Kibinai
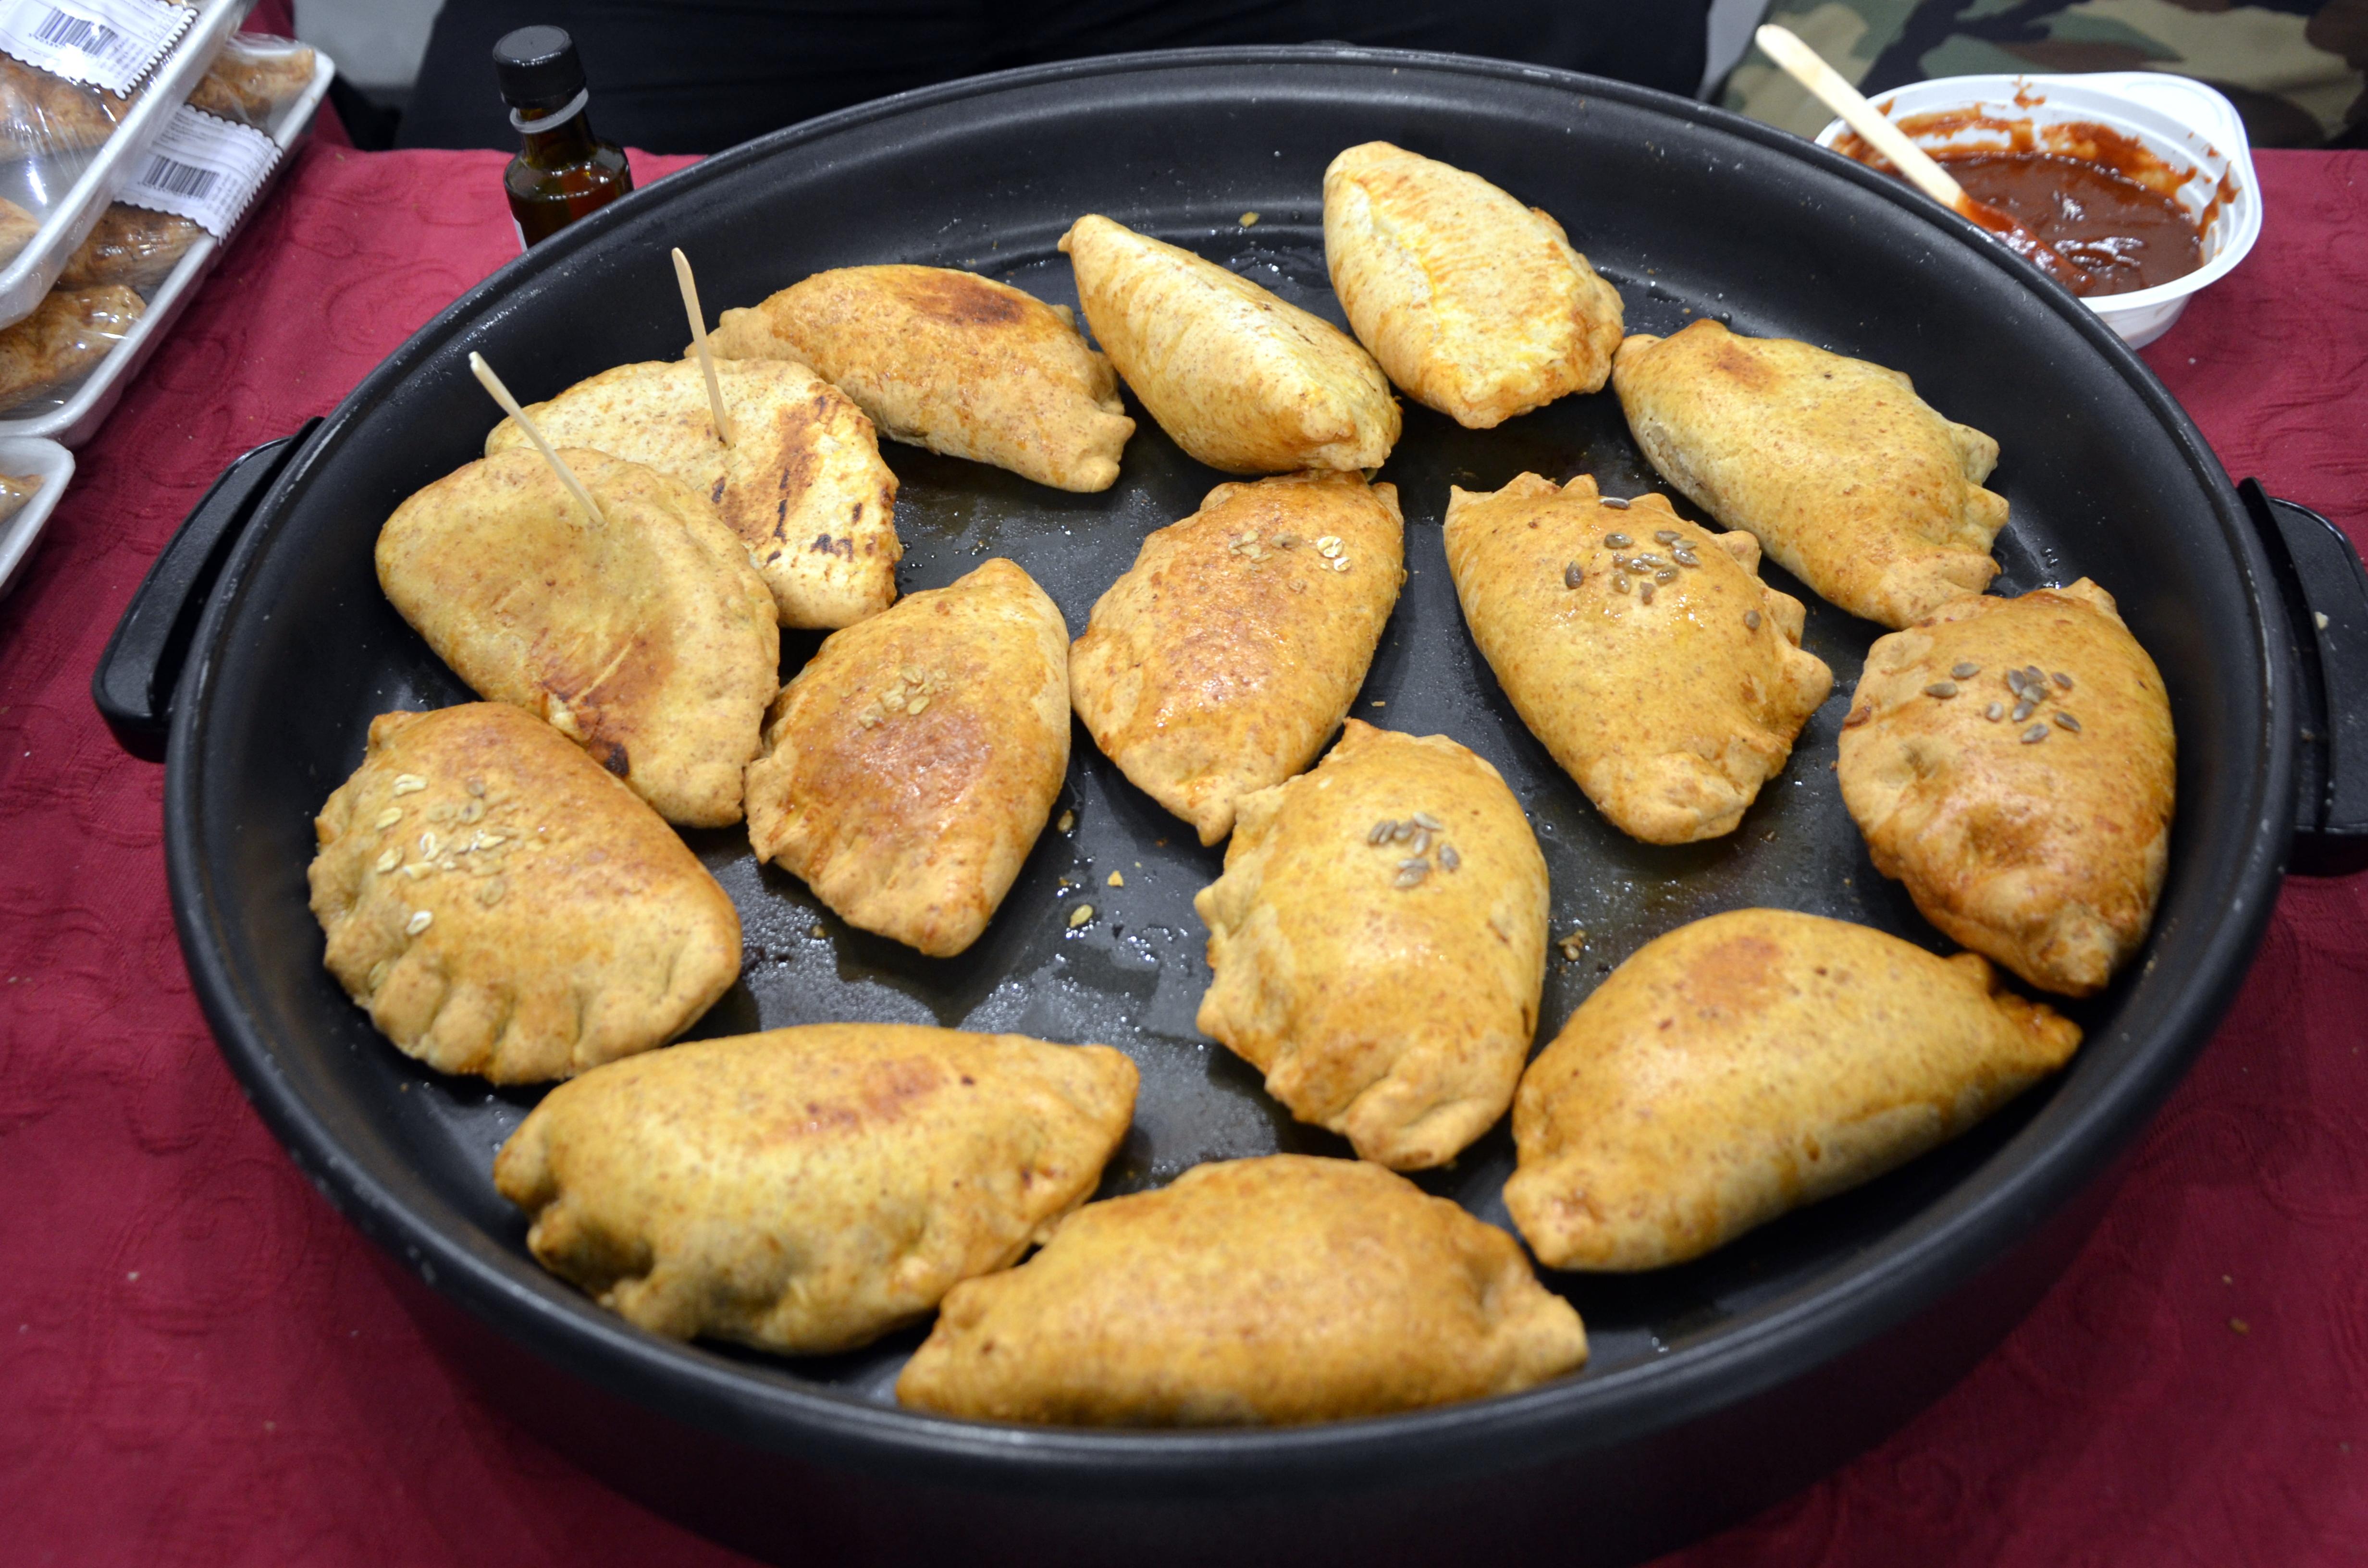
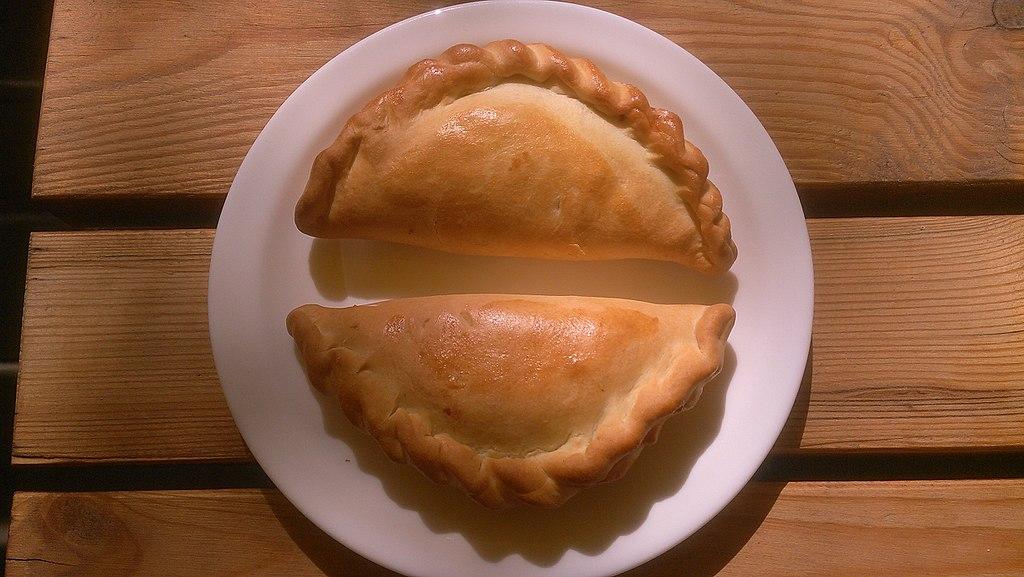
Also known as:
be - Belarusian: Кібіны
be-tarask - Belarusian (Taraškievica orthography): Кібіны
da - Danish: Kibinai
de - German: Kibinai
ko - Korean: 키비나스
lt - Lithuanian: Kibinas
nl - Dutch: Kybyn
pl - Polish: Kibiny
ru - Russian: Кибинай
uk - Ukrainian: Караїмські пиріжки
uz - Uzbek: Kibinay
Category: pastry (flaky pastry)
Cuisine: Lithuanian
Associated cuisines: Lithuanian
Area: Crimea
Countries: Lithuania
Region: Northern Europe, , , ,
The dish is a pastry filled with mutton and onion.